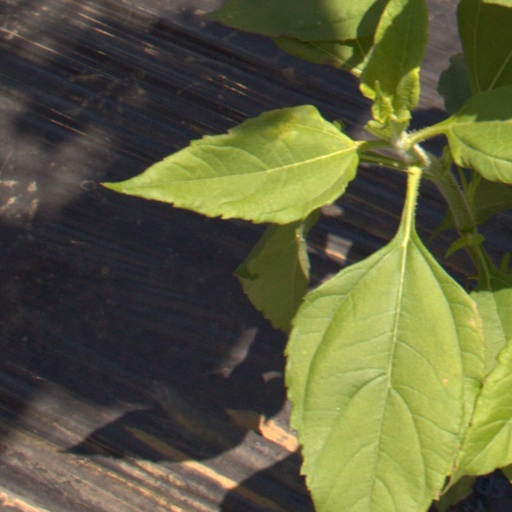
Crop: Jerusalem artichoke